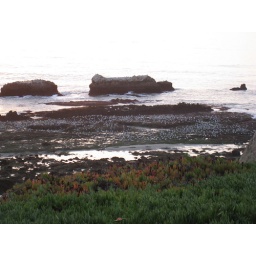
Lots of birds hanging out near the water